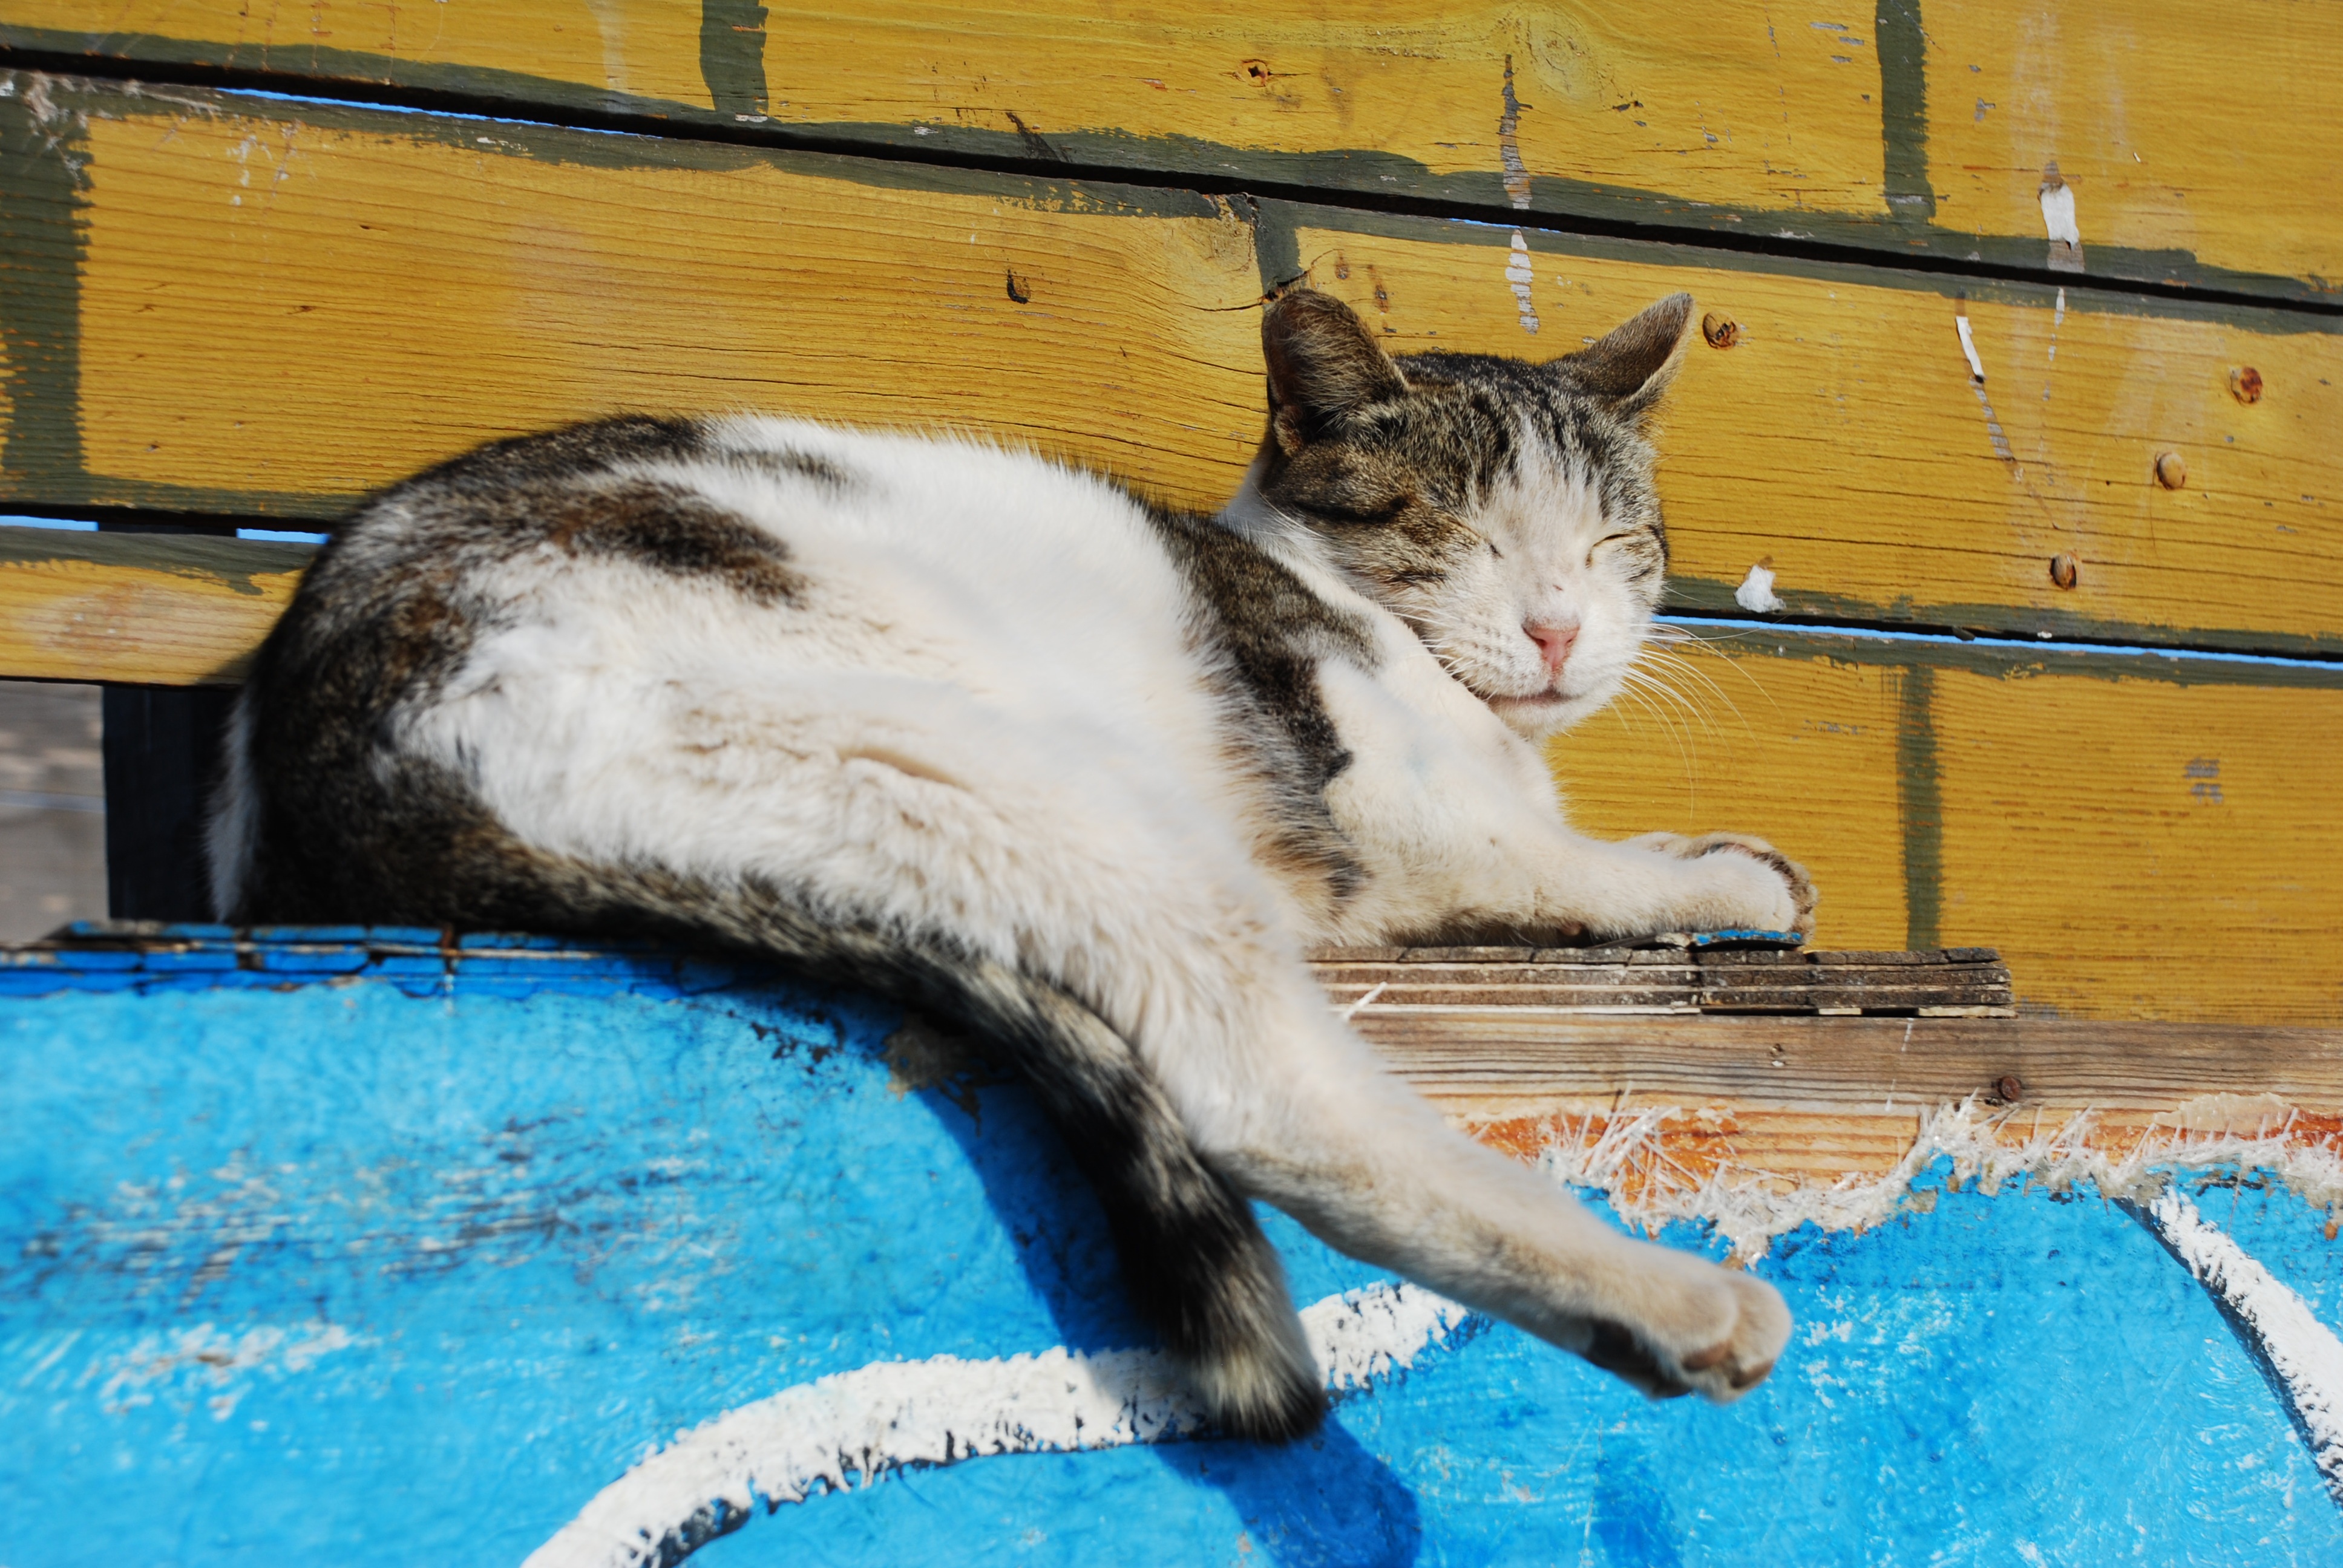
animal, pet, kitten, cat, mammal, whiskers, animals, vertebrate, small to medium sized cats, cat like mammal